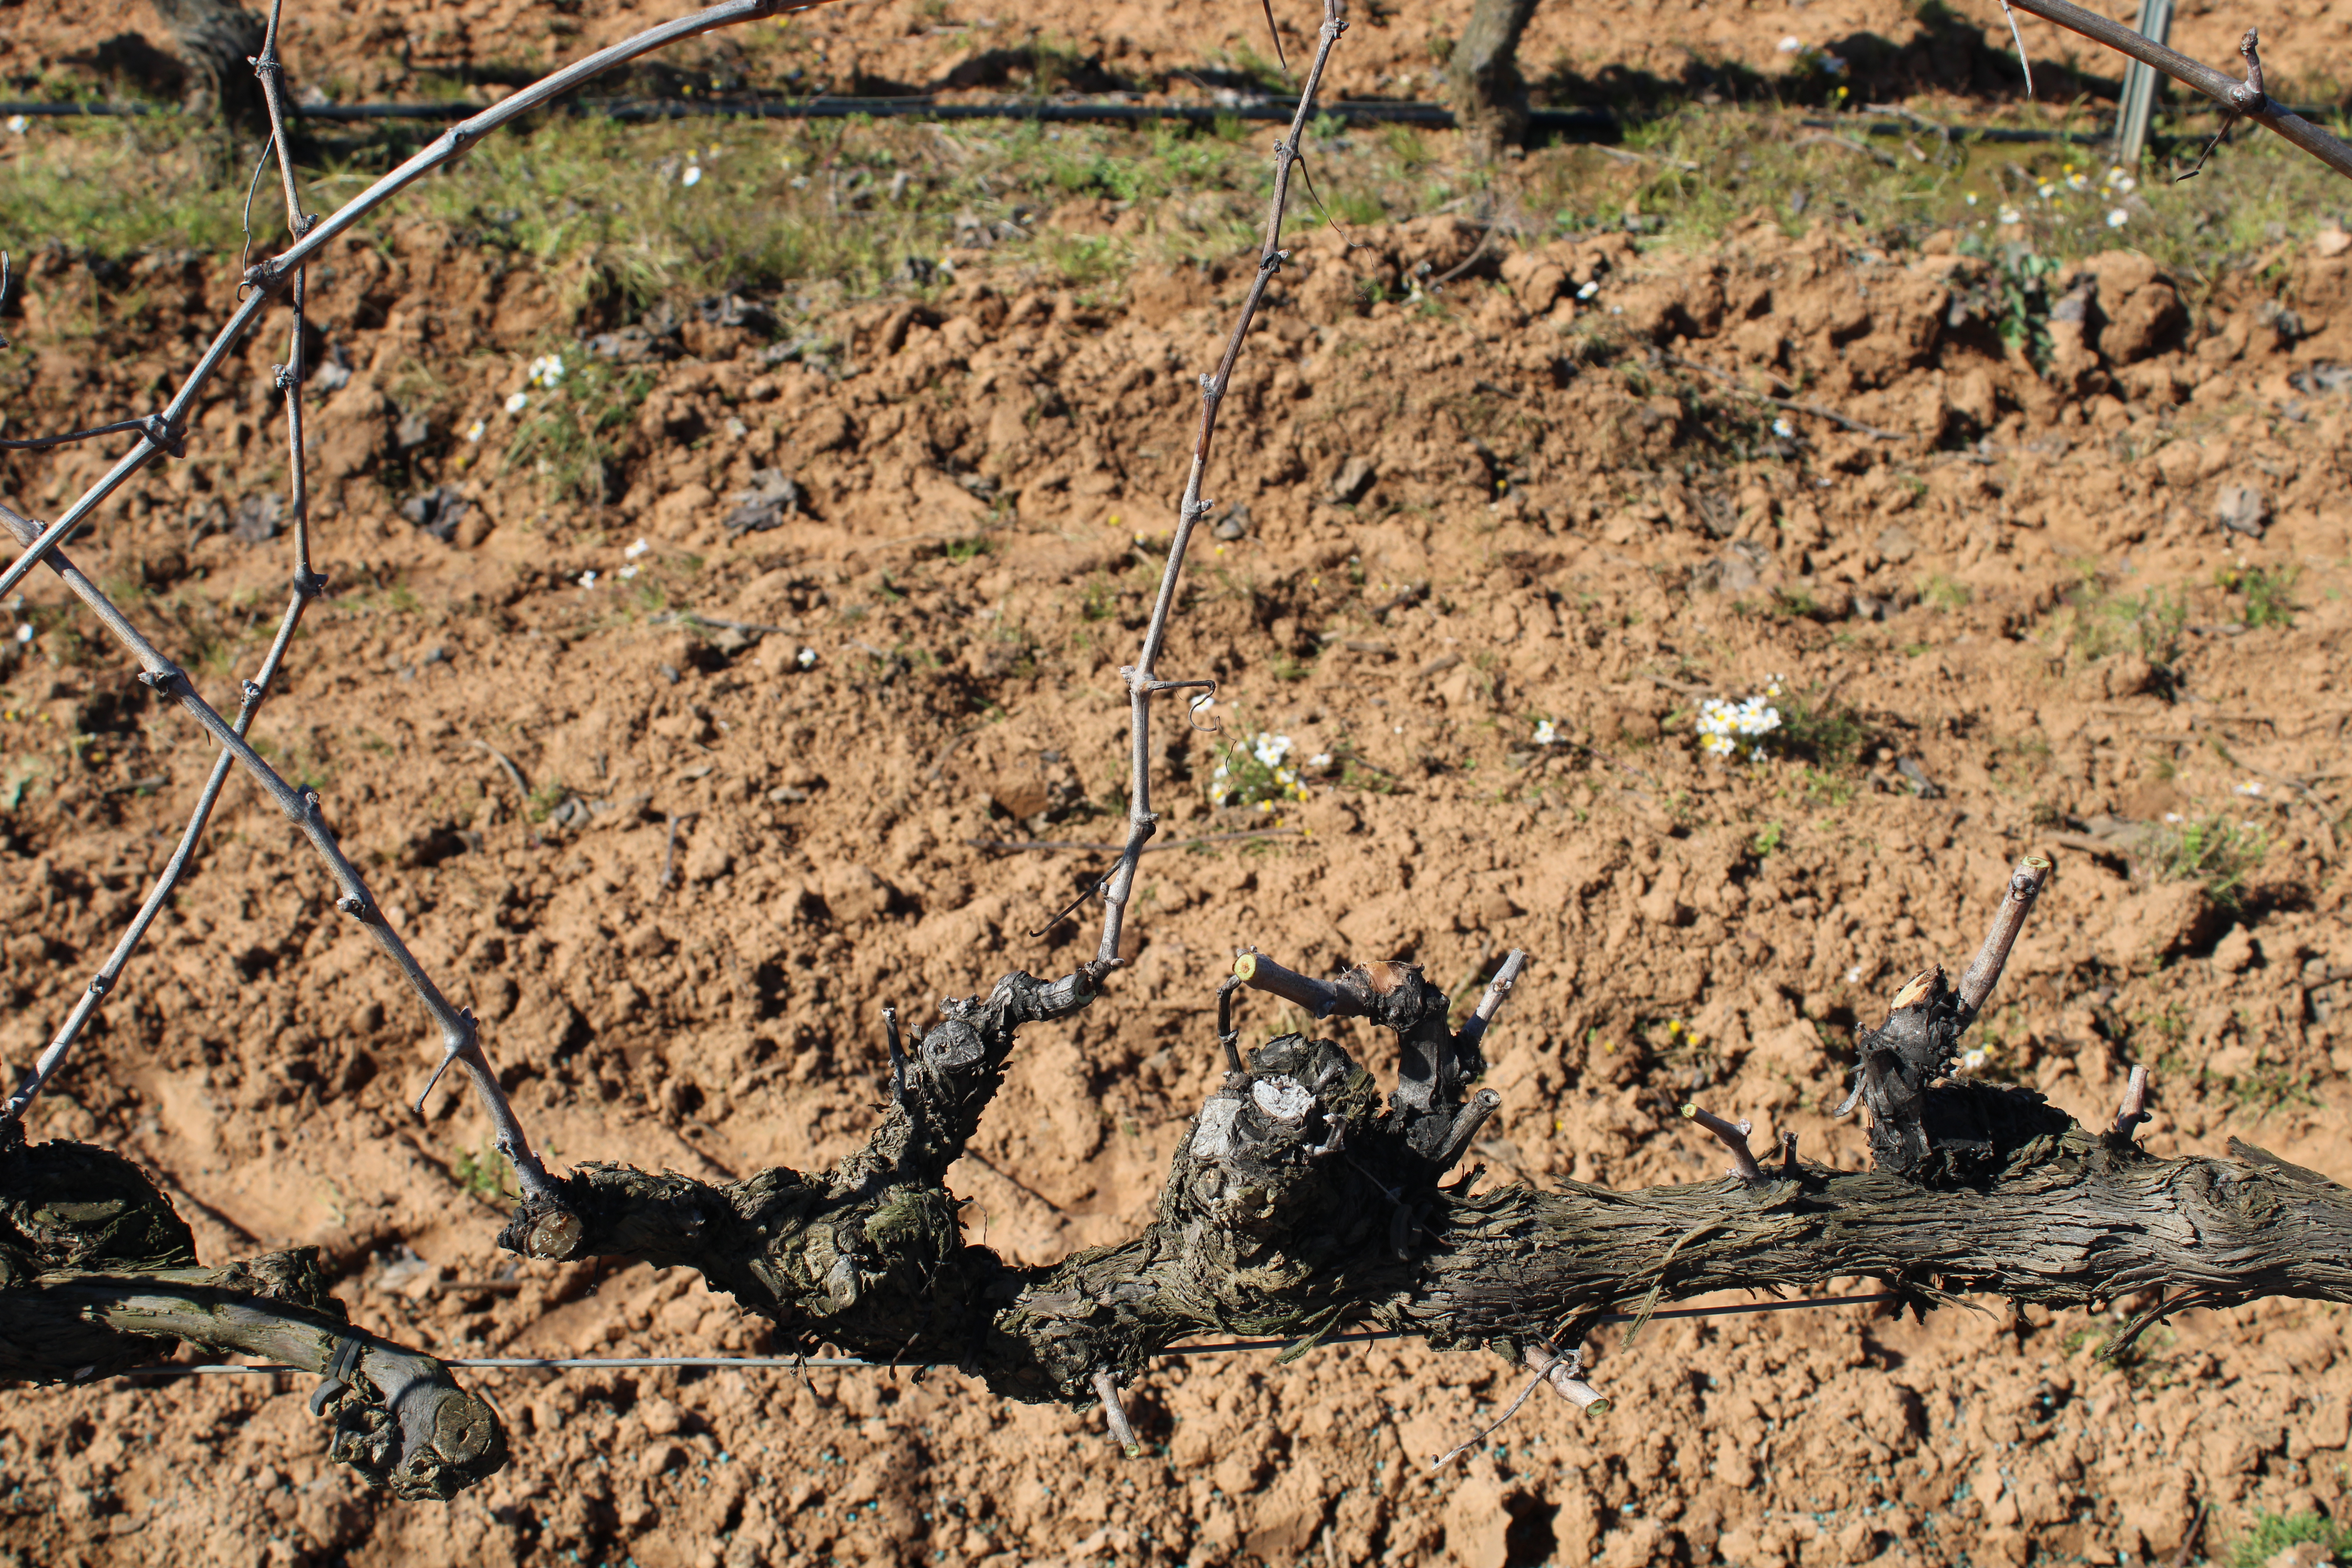
Unpruned shoots: 3
Pruned shoots: 7
Trunks: 2